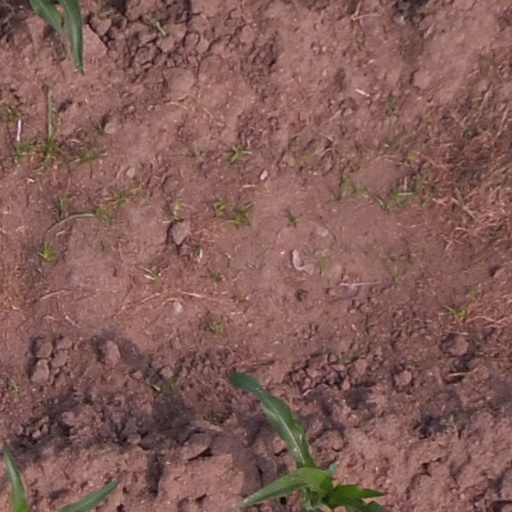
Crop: maize; corn